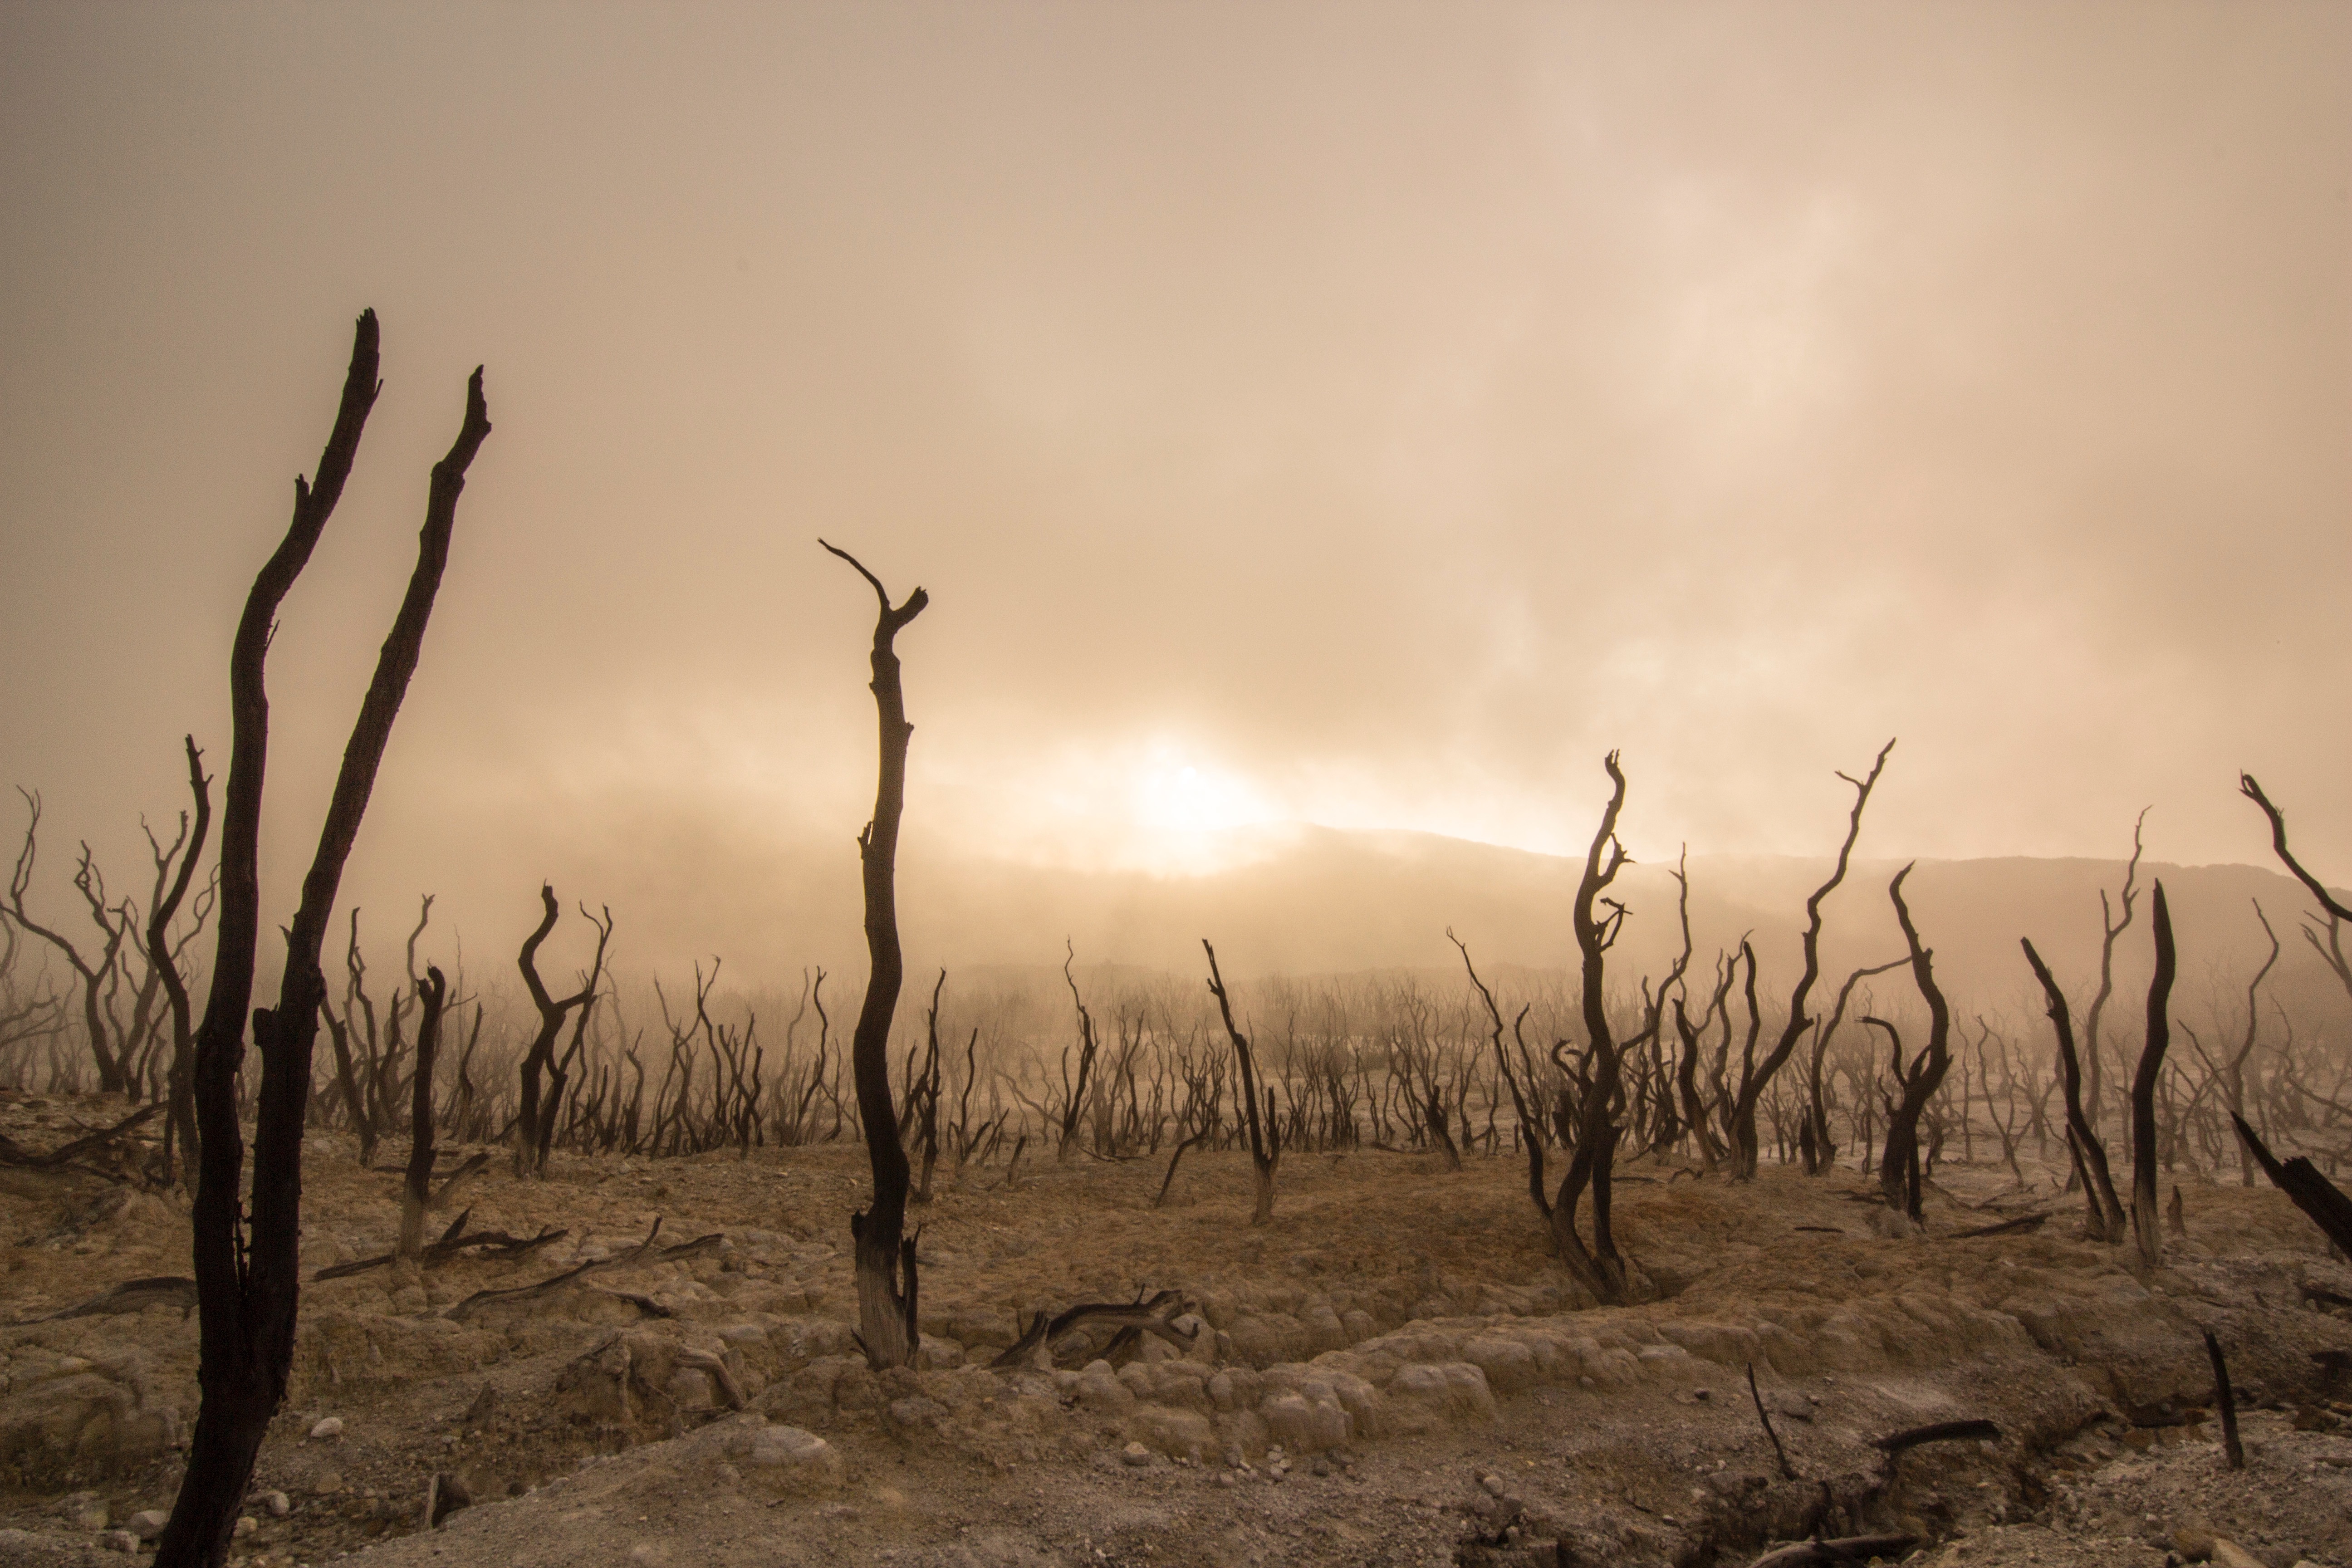
landscape, tree, nature, grass, horizon, sunrise, mist, prairie, sunlight, morning, wind, dawn, barren, dirt, soil, dead, savanna, plain, dusty, habitat, natural environment, atmospheric phenomenon